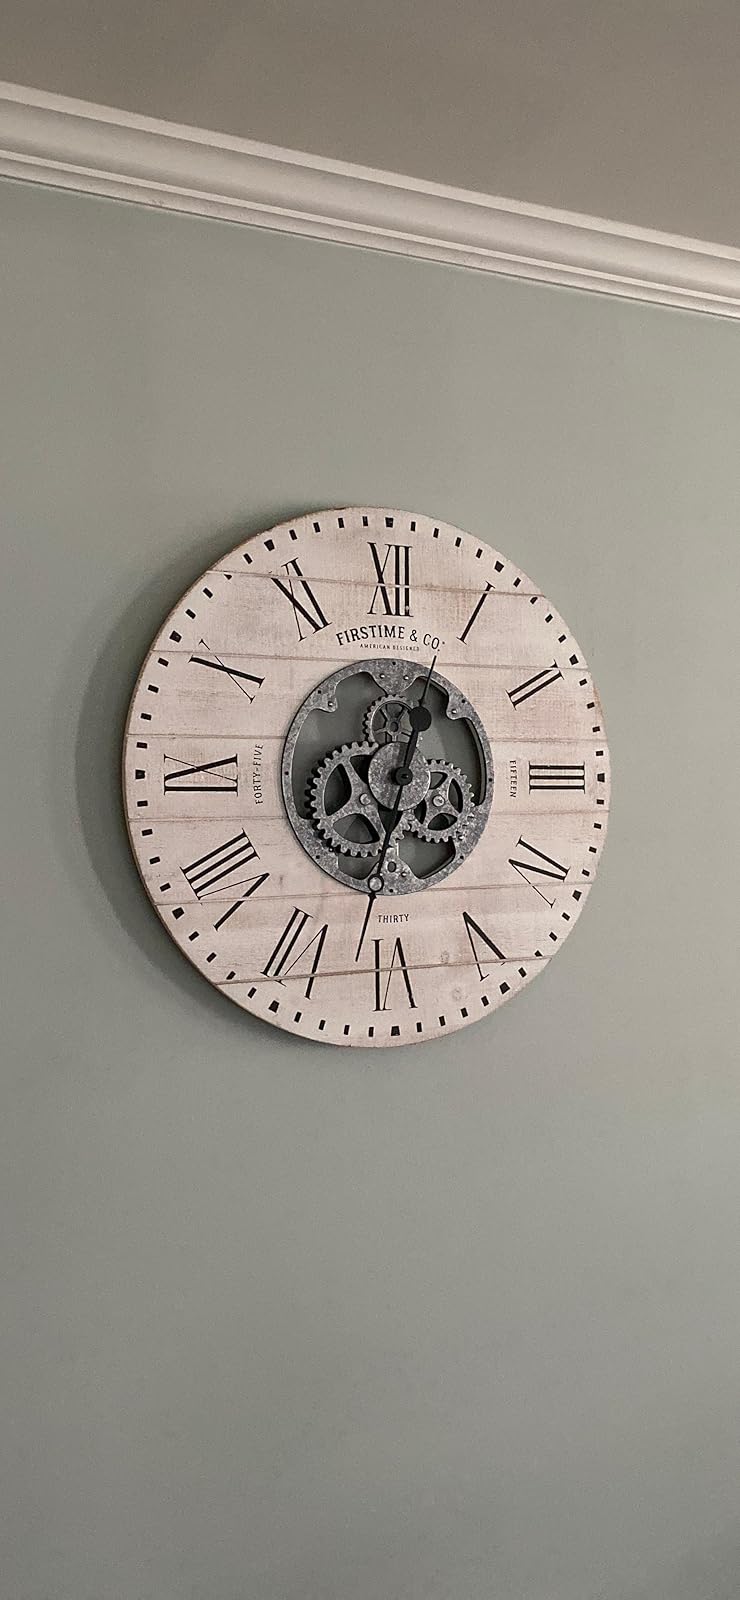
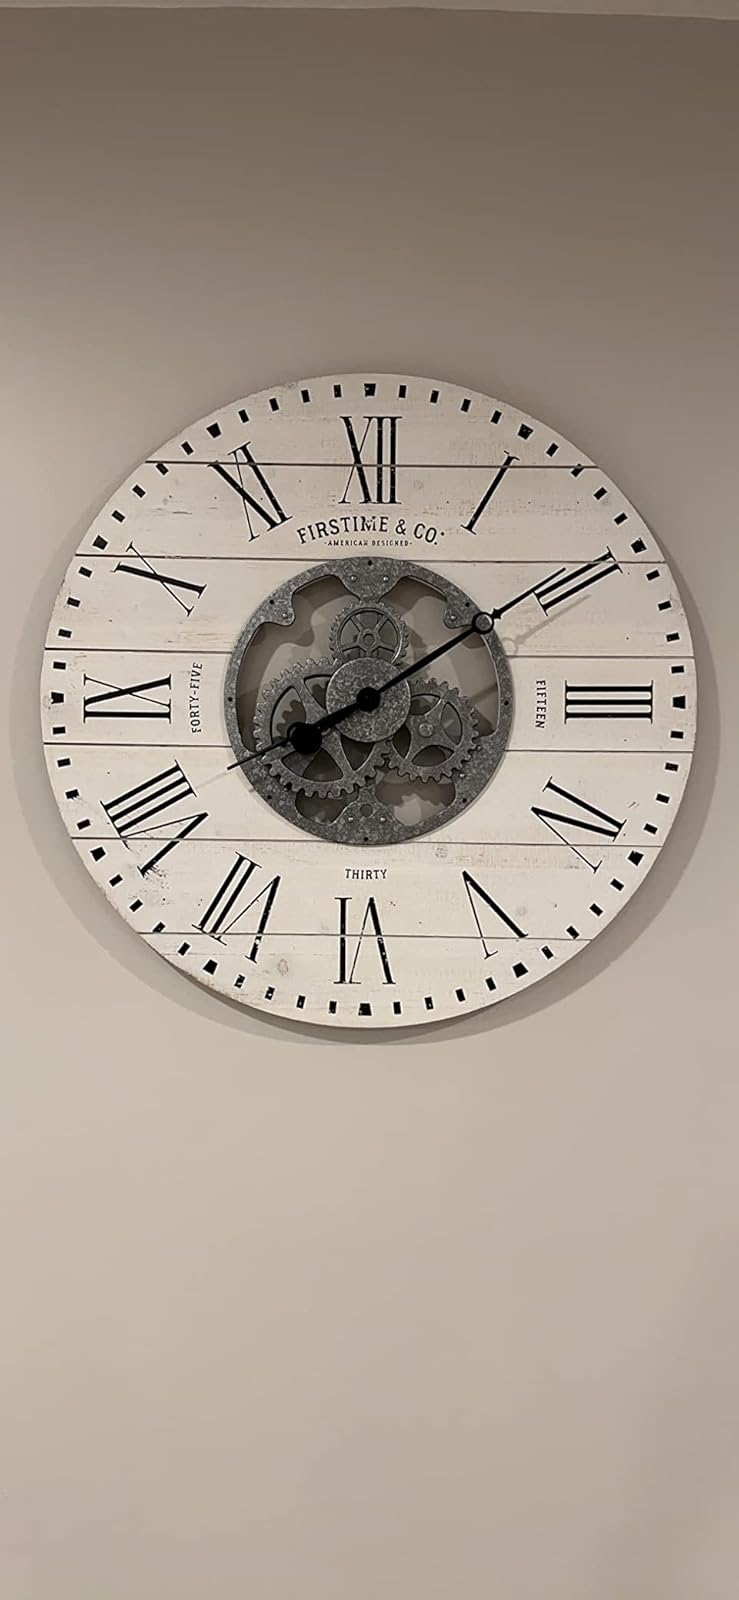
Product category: clock
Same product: yes